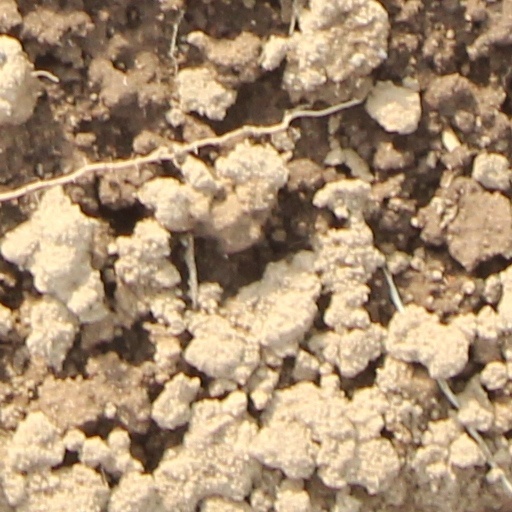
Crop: wheat